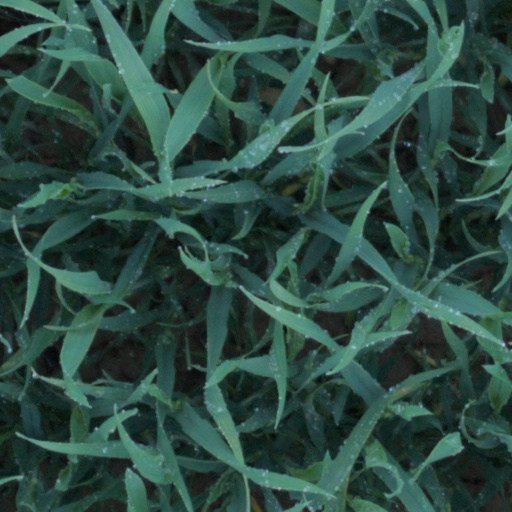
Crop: wheat